Siamese–Vietnamese War (1841–1845)

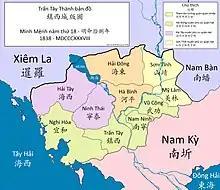
Map of Cambodia as Vietnam-occupied Trấn Tây Province

King Ang Chan of Cambodia died in January 1835, leaving no male heirs but four daughters; Princesses Ang Pen (Ang Pen's mother was Neak Neang Tep, daughter of Chaophraya Aphaiphubet the pro-Siamese Cambodian governor of Siam-controlled Battambang who had died in 1809.), Ang Mey, Ang Peou and Ang Snguon, born to different consorts of Ang Chan. Ang Chan's brothers Princes Ang Em and Ang Duong, who were Siam-endorsed candidates to the Cambodian throne, were under Siamese custody at Battambang. This left Vietnam with no male candidates to Cambodian kingship. In May 1835, Minh Mạng appointed the Cambodian princess Ang Mey as puppet Queen regnant of Cambodia with the title of Quận chúa (郡主) as the first and only historical female ruler in Cambodian history without any real powers. Minh Mạng deliberately passed over Princess Ang Pen or Ang Baen the eldest daughter of Ang Chan due to her connections with Siam. Other three princesses were given the title Huyện quân (縣君) or governors.